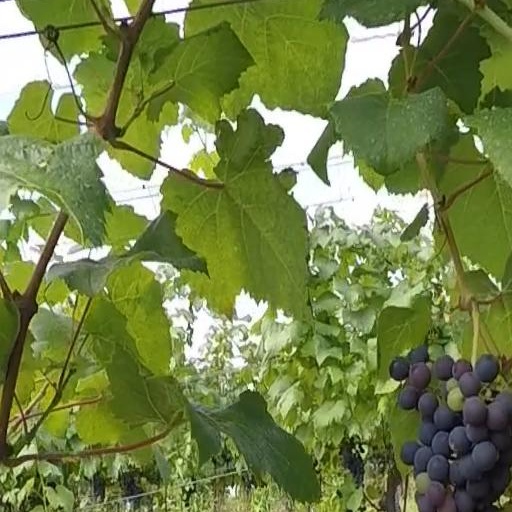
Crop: grape